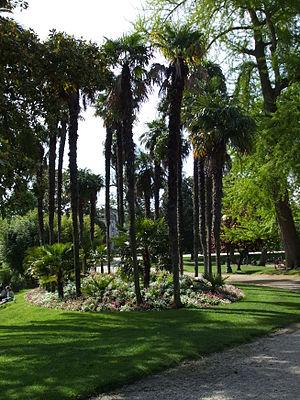
Jardin Public de Bordeaux
Monuments et lieux touristiques de Bordeaux, ville de Gironde.